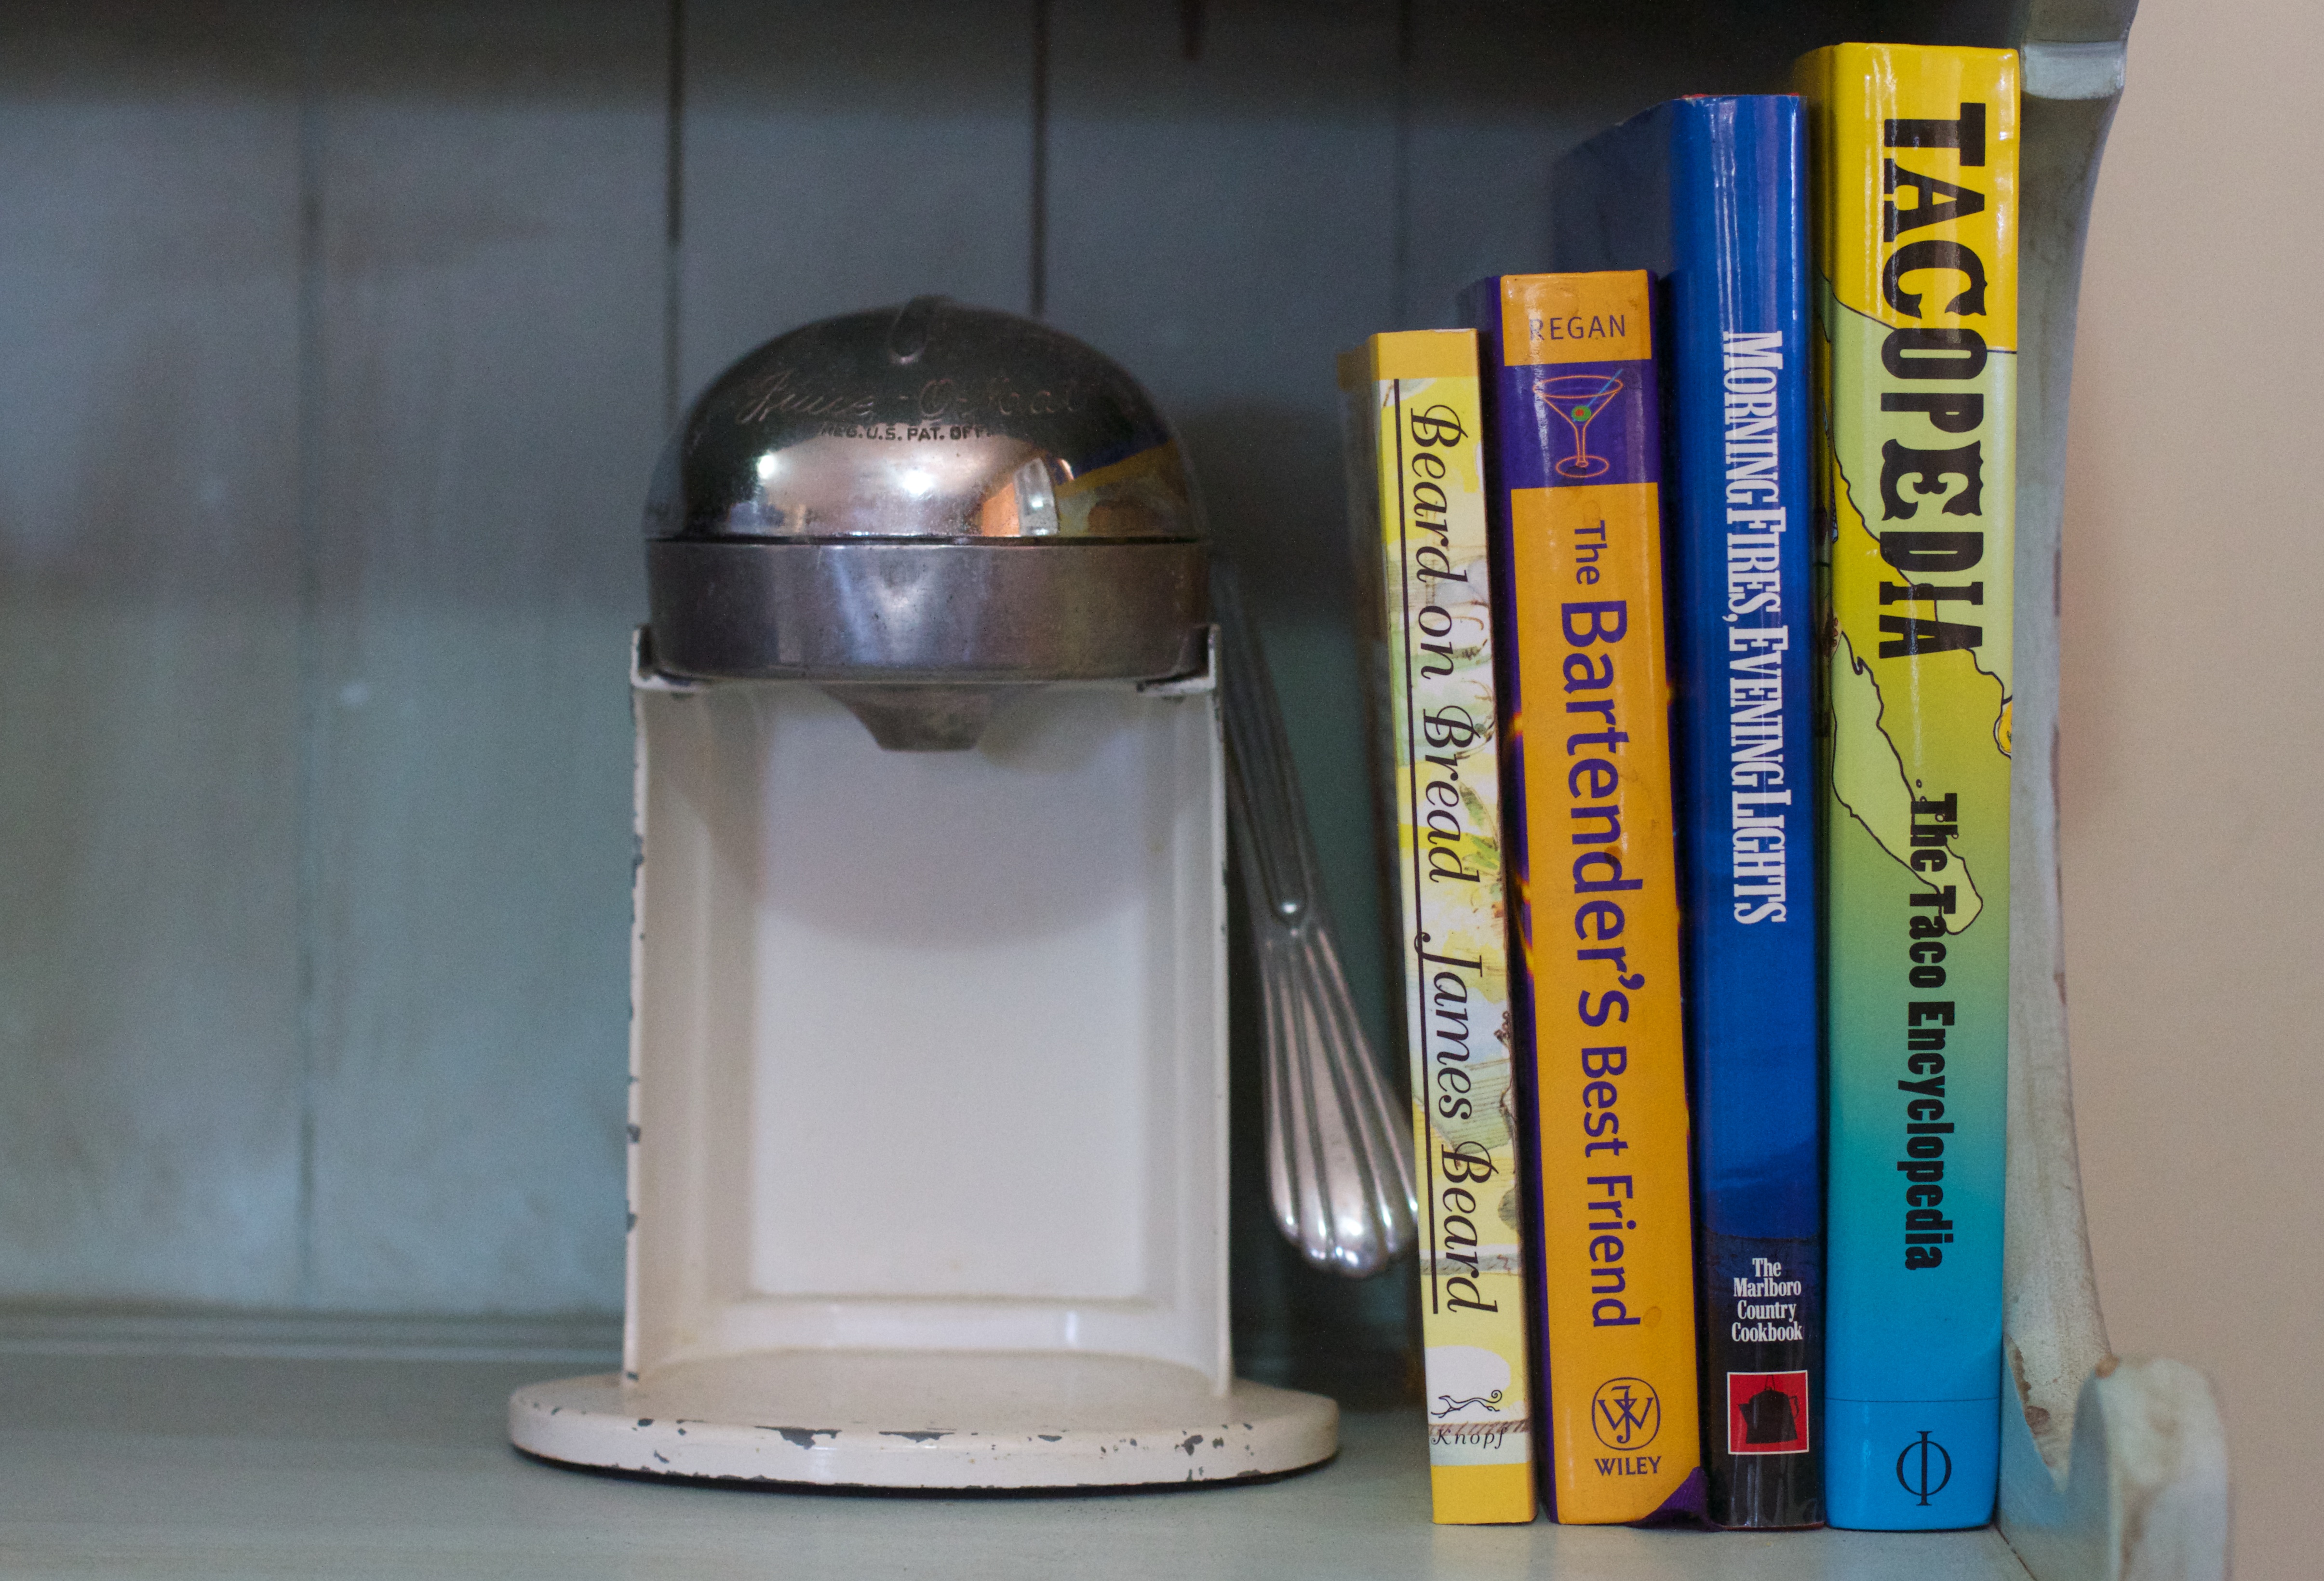
machine, lighting, product